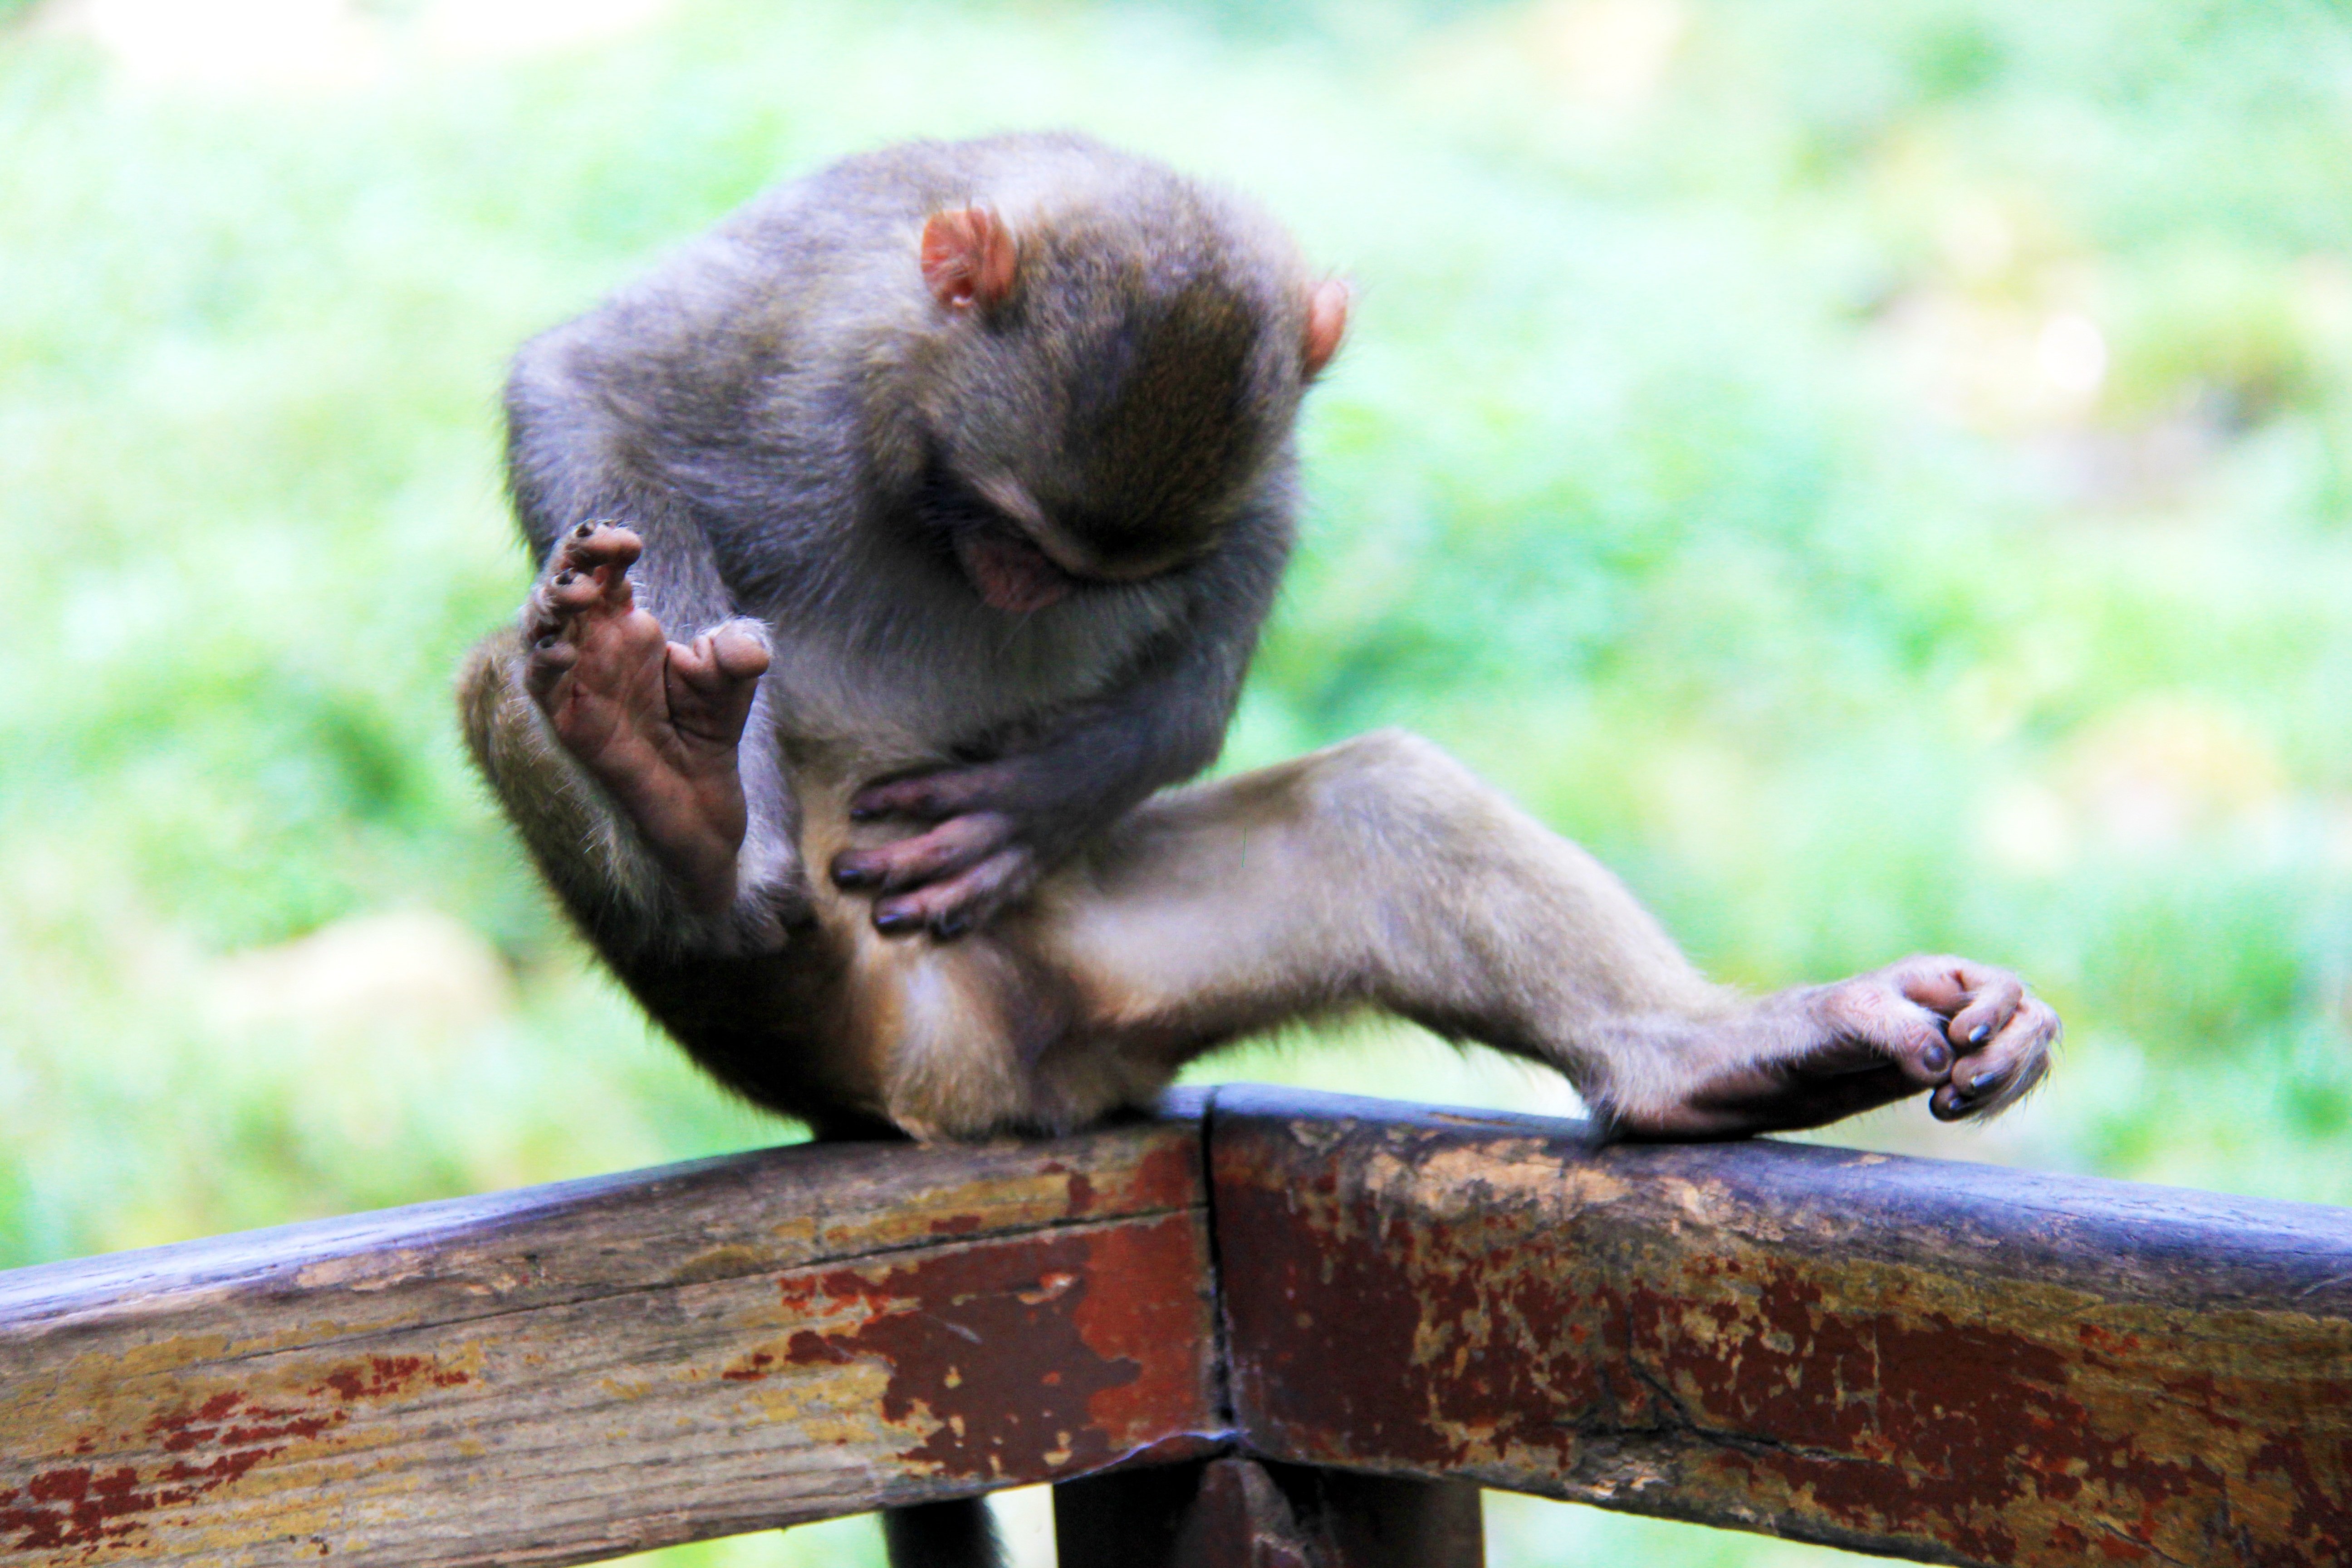
wildlife, zoo, mammal, monkey, fauna, primate, chimpanzee, vertebrate, macaque, old world monkey, scratching, zhangjiajie, new world monkey